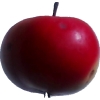
Label: Apple 11